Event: Nepal Earthquake
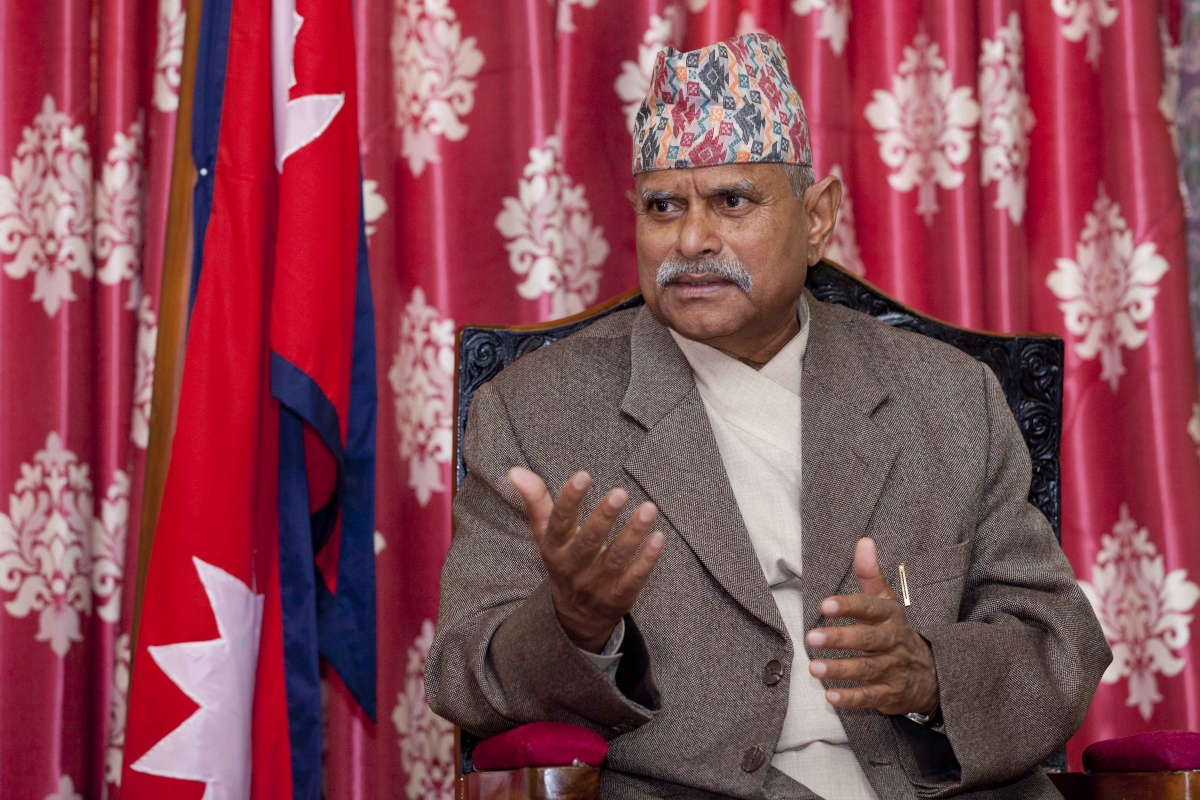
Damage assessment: no_damage